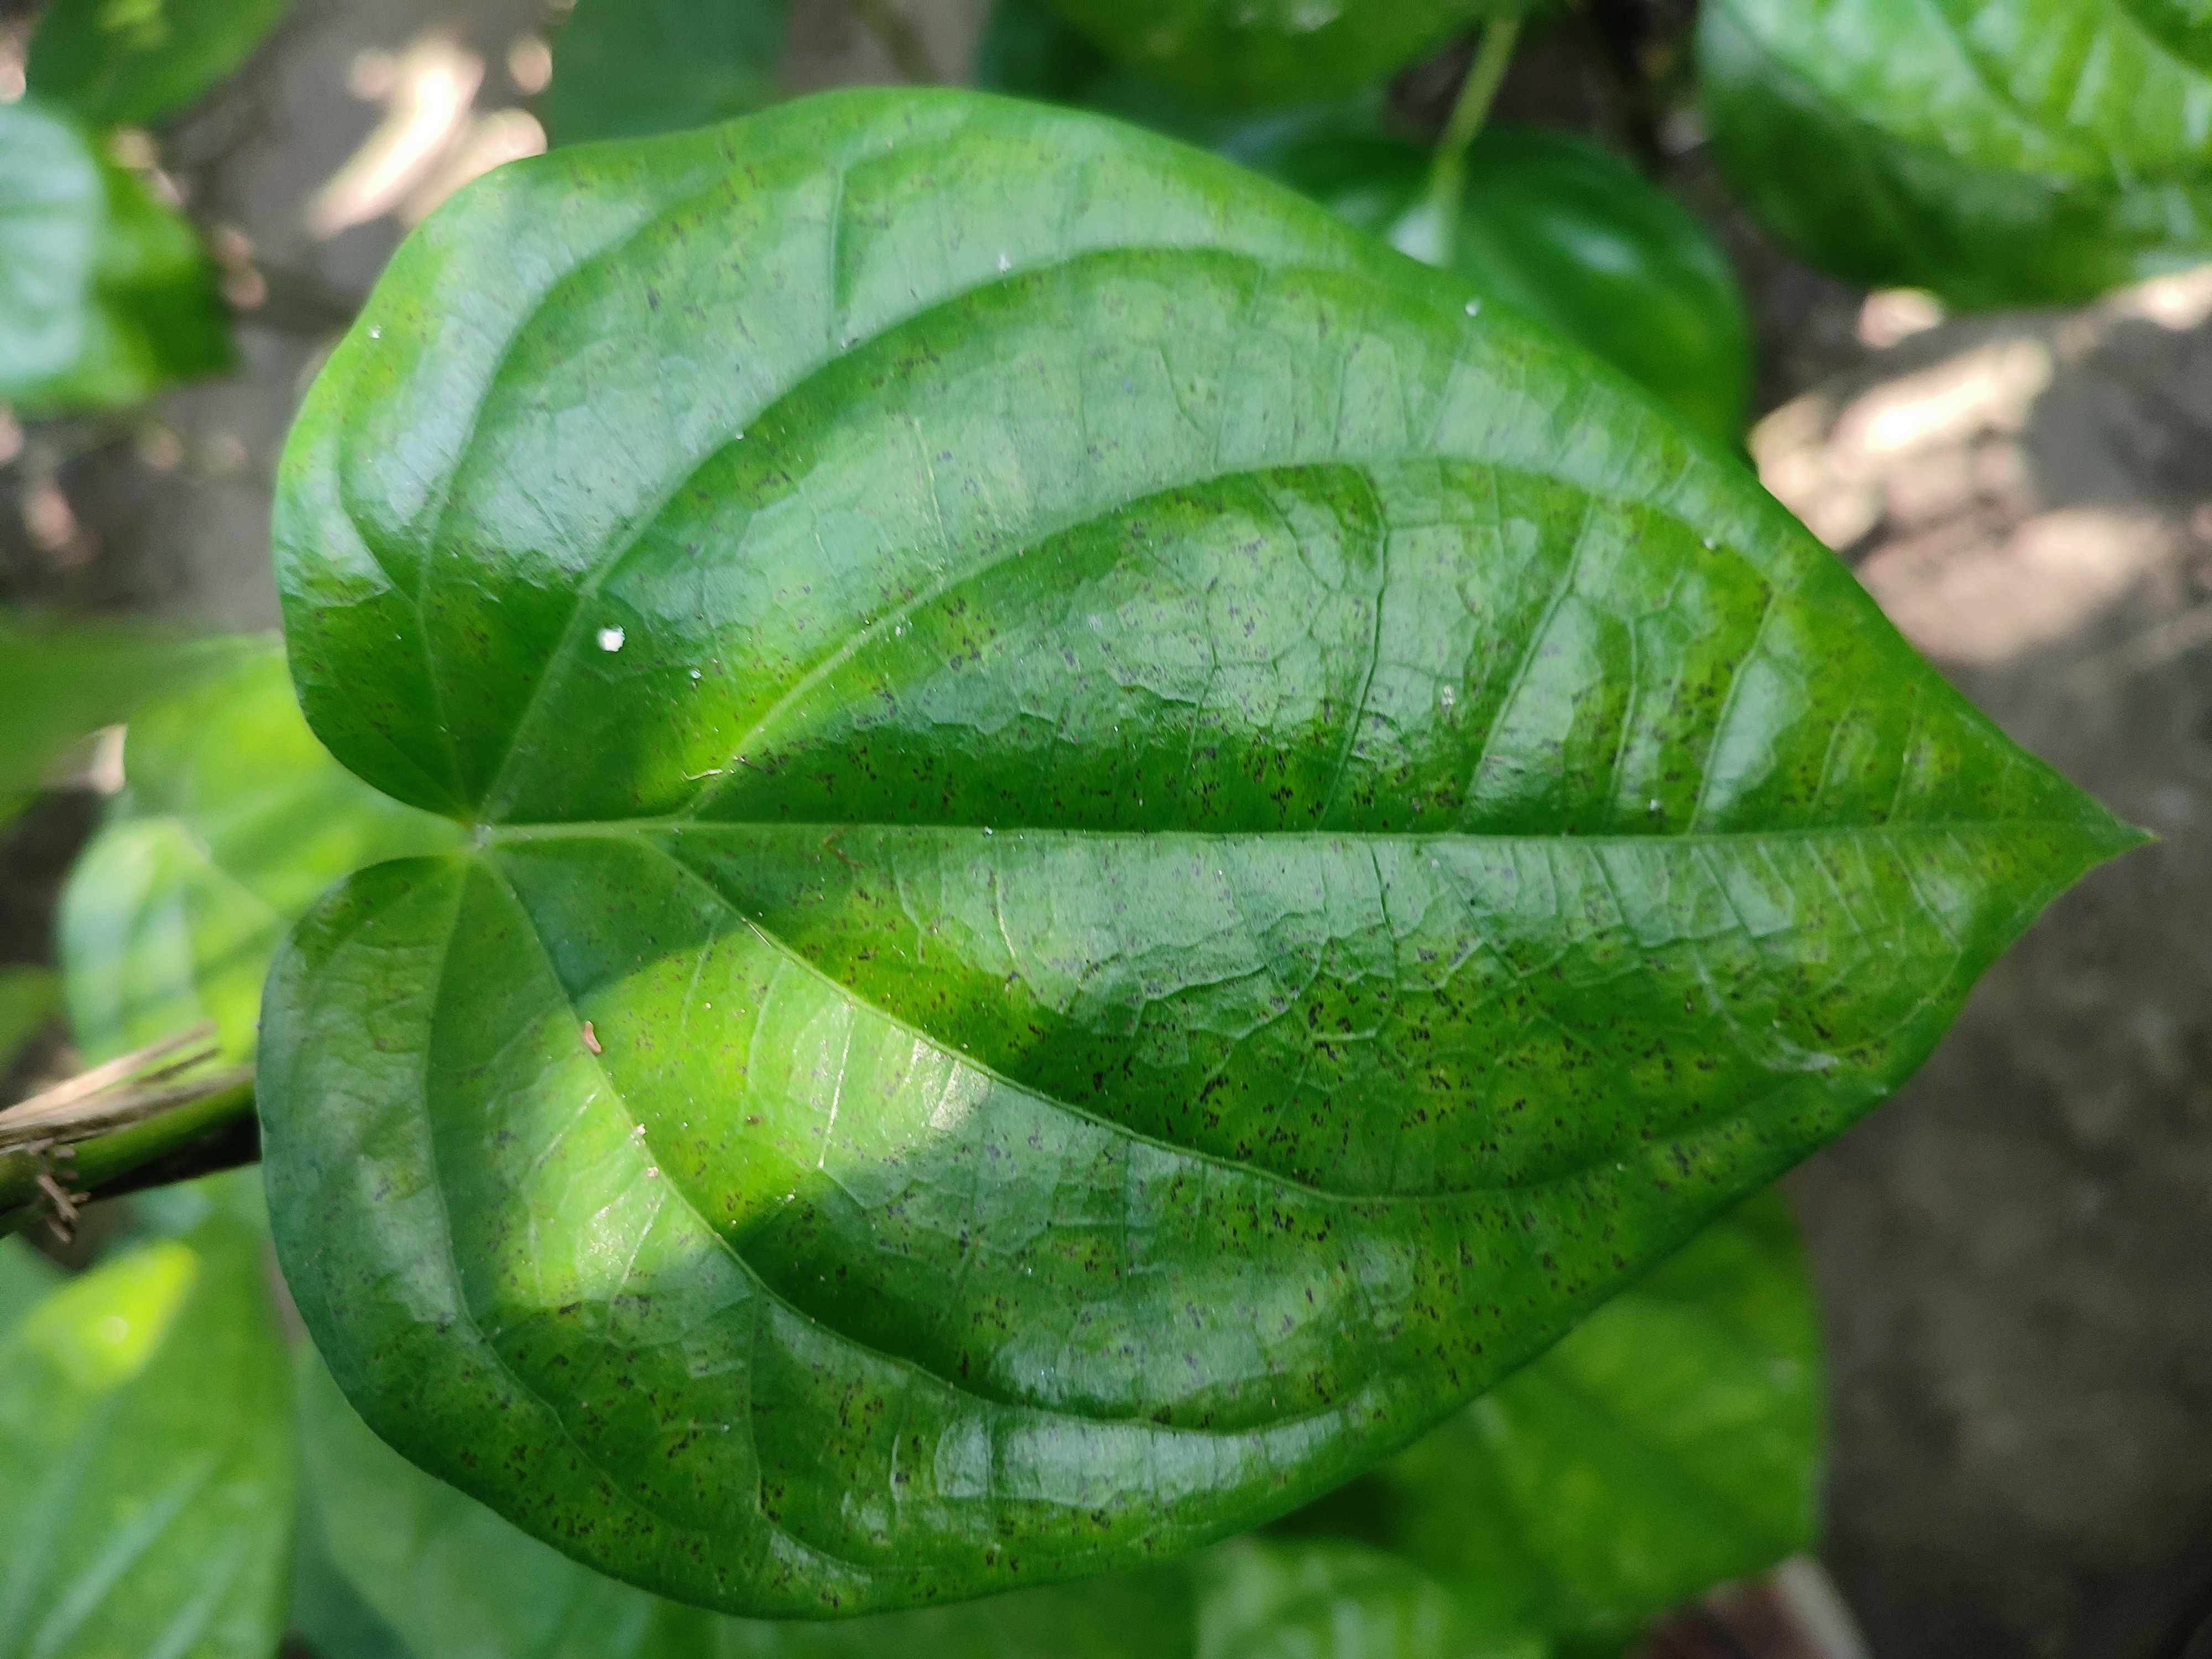
Label: Healthy_Leaf